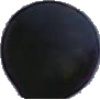
Label: Grape Blue 1